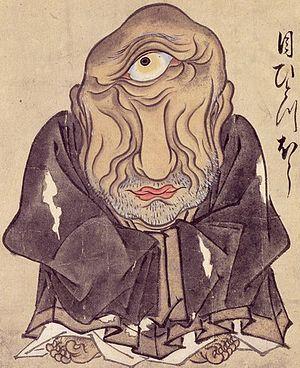
Hyakkai zukan est une série de rouleaux illustrés peints durant l'époque d'Edo par l'artiste Sawaki Sūshi. Achevés en 1737, ces parchemins représentent un bestiaire surnaturel : fantômes, esprits et divers monstres dont les descriptions sont issues de la littérature, du folklore, et d'autres illustrations. Ces travaux ont eu une forte influence sur l'imagerie des yōkai au Japon sur plusieurs générations, par exemple l'artiste Toriyama Sekien.